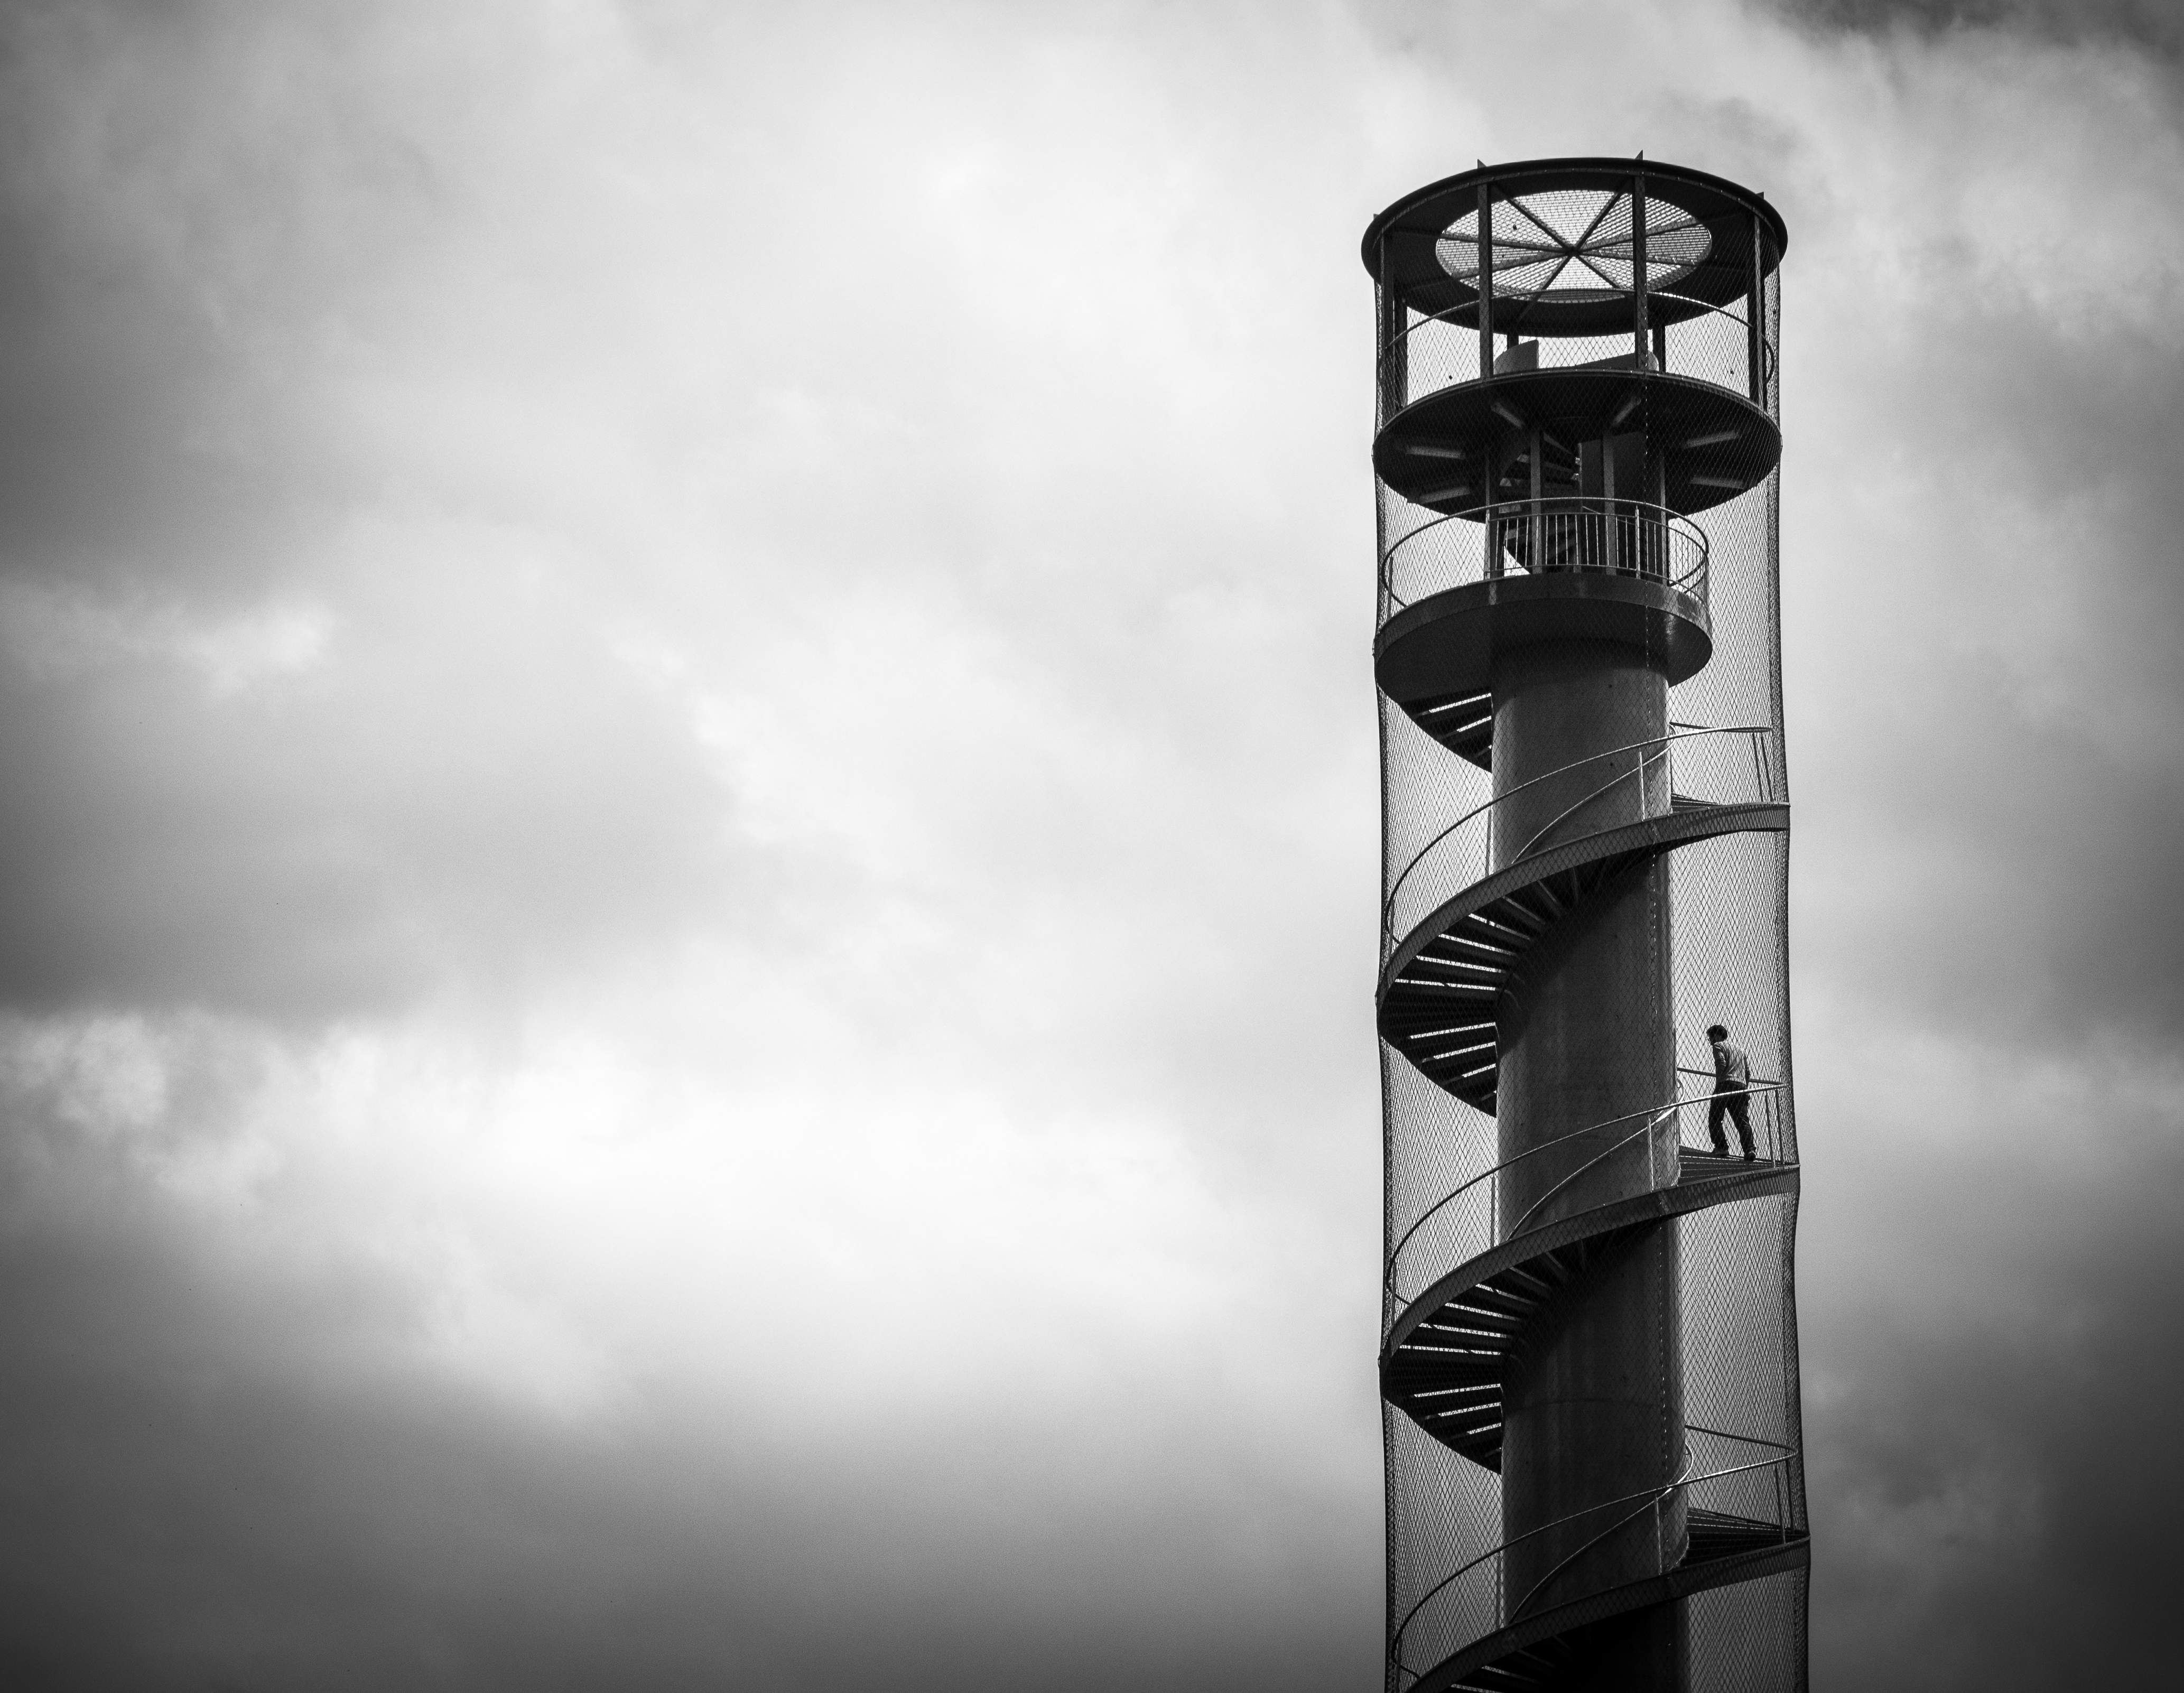
light, cloud, black and white, sky, white, street, photography, ebook, tower, training, darkness, street light, black, monochrome, lighting, streetphotography, flickr, thomas, video, olympus, omd, fuji, shape, leica, monochrom, leuthard, hcb, thomasleuthard, monochrome photography